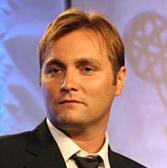
Age: 34